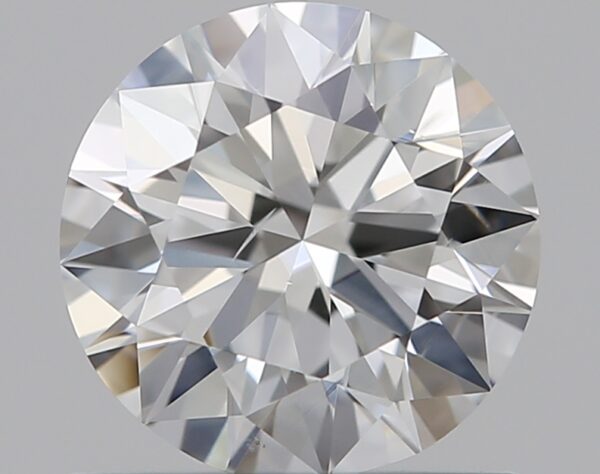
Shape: round
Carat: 0.7
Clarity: SI1
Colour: F
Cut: EX
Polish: EX
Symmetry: VG
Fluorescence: N
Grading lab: GIA
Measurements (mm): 5.69 x 5.75 x 3.47